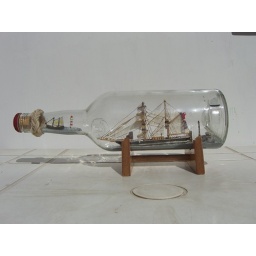
another two masted trading schooner, I enjoy making these ships in bottles for my family and friends.